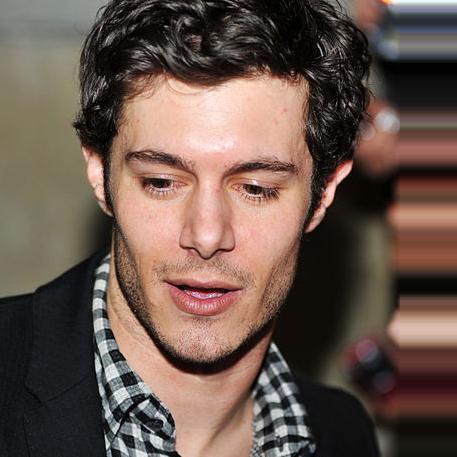
Age: 29